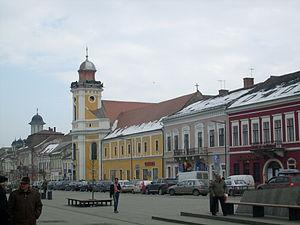
La Cathédrale de la Transfiguration, connue aussi sous le nom de l'Église des frères mineurs, a été donnée par le Saint-Siège en 1924 à l'Église grecque-catholique roumaine. En 1930, l'Église des frères mineurs est devenue la Cathédrale de la nouvelle Diocèse de Cluj-Gherla.